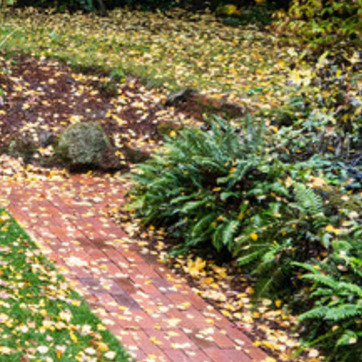
Material: foliage